Mano Po Legacy: The Flower Sisters

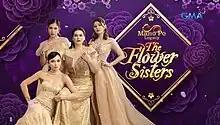
Title card

Mano Po Legacy: The Flower Sisters is a Philippine television drama series broadcast by GMA Network. The series is the third installment of "Mano Po Legacy". Directed by Ian Loreños, it stars Aiko Melendez, Beauty Gonzalez, Thea Tolentino and Angel Guardian all in the title roles. It premiered on October 31, 2022 on the network's Telebabad line up. The series concluded on January 13, 2023 with a total of 47 episodes.